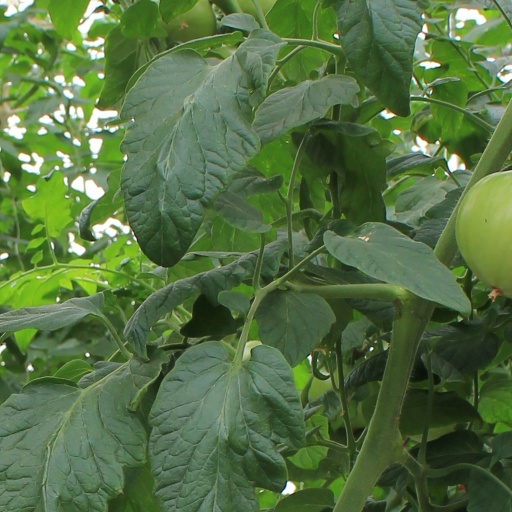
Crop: tomato